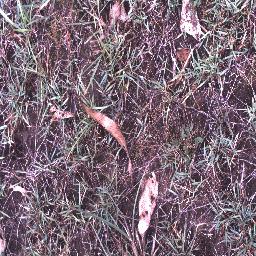
Label: negative